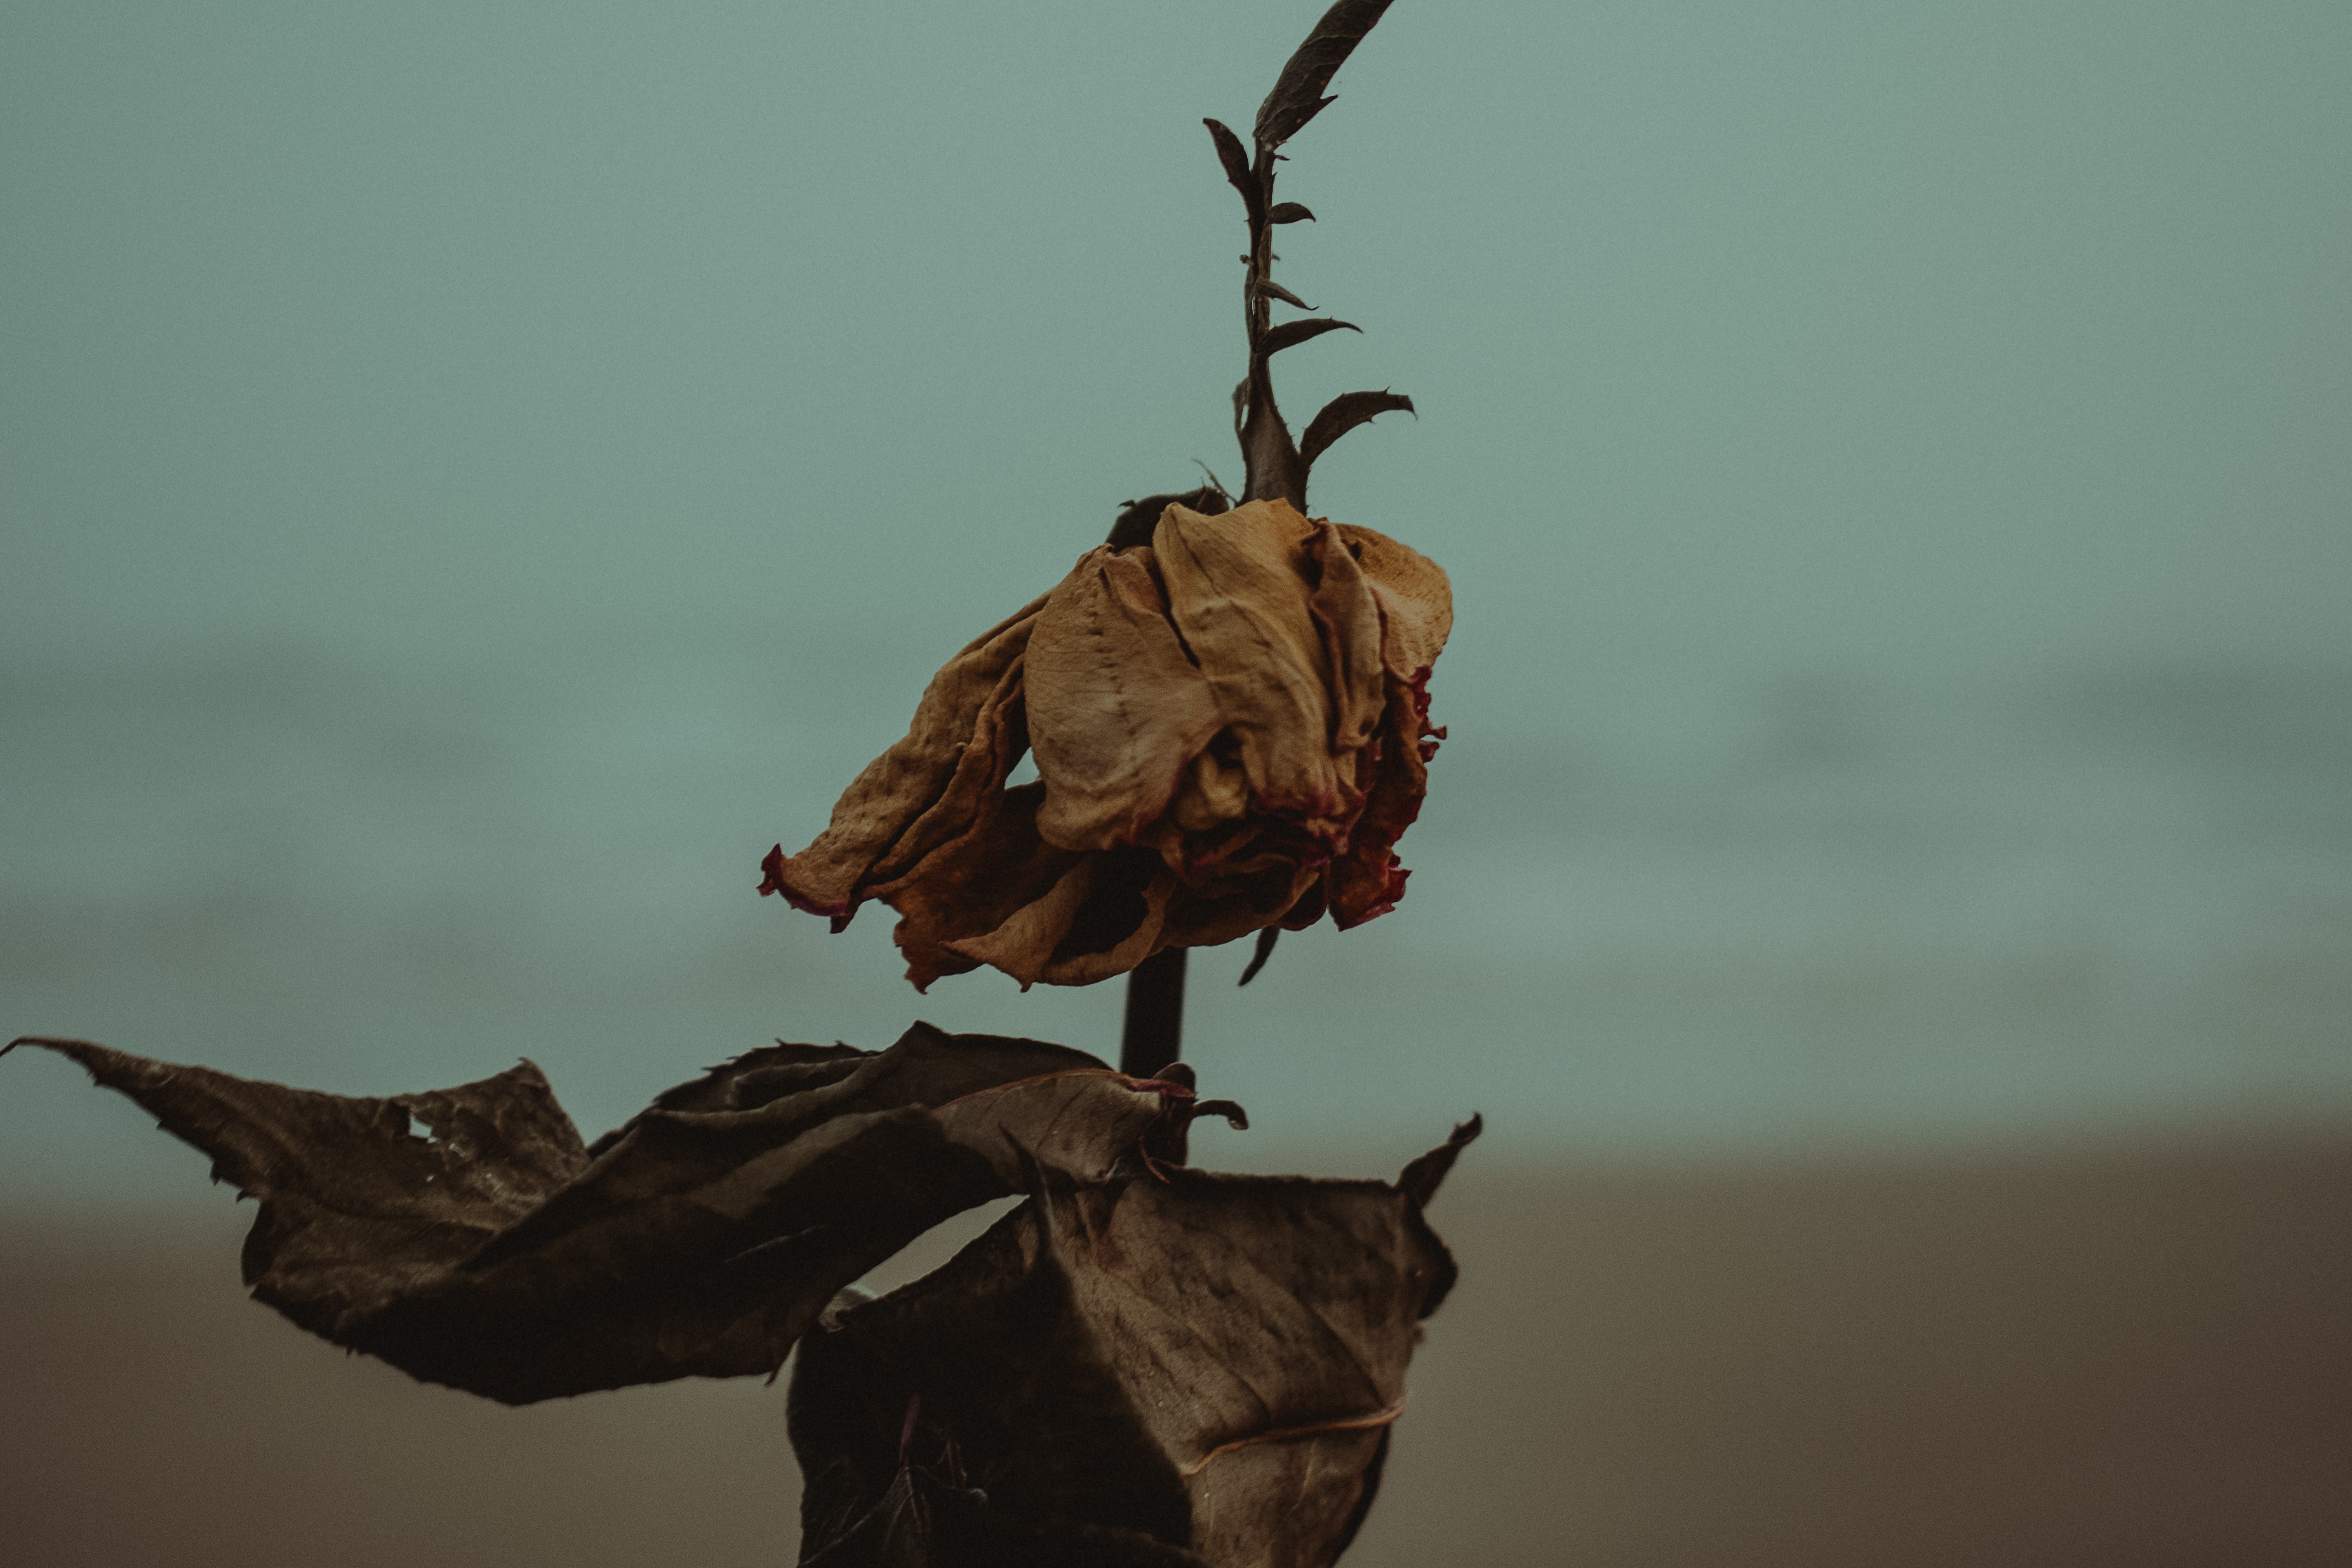
leaf, wood, organism, sky, tree, plant stem, plant, art, photography, twig, still life photography